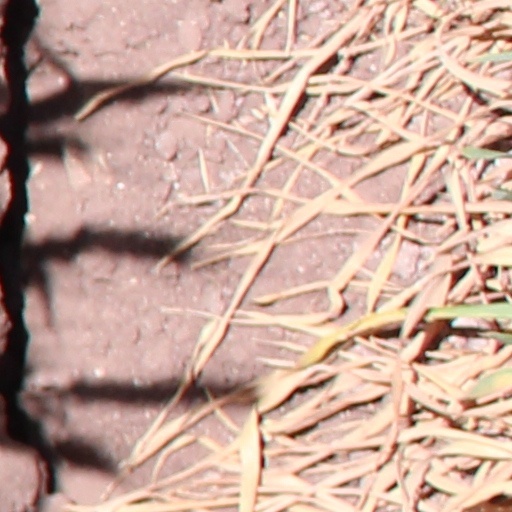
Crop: wheat